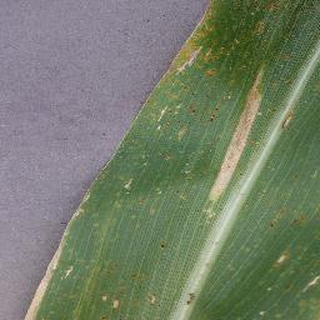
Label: corn_northern_leaf_blight